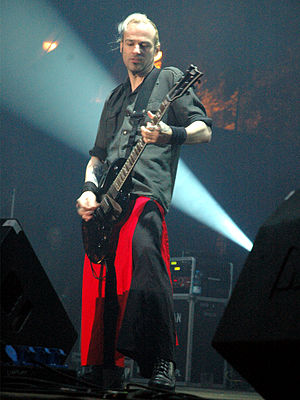
Samael (band)
Frontmand Vorph live med Samael på Hunter Fest 2007.
Samael er et black/industrial metal-band, dannet i 1987 i Sion, Schweiz.